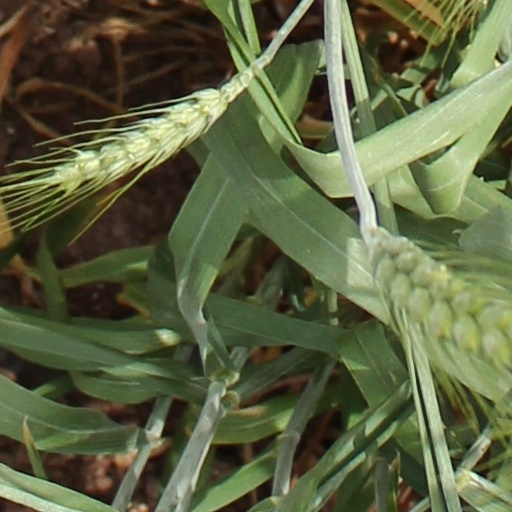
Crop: wheat